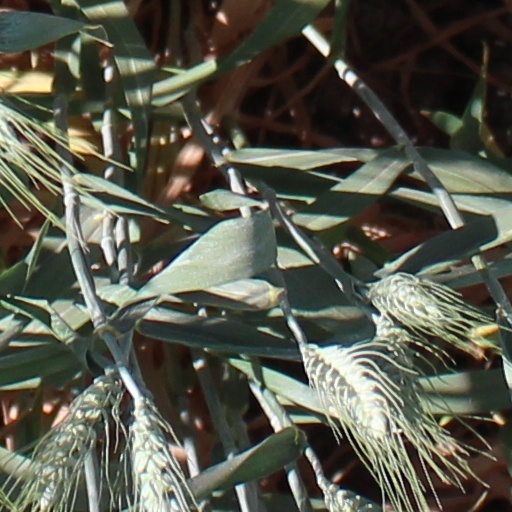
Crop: wheat